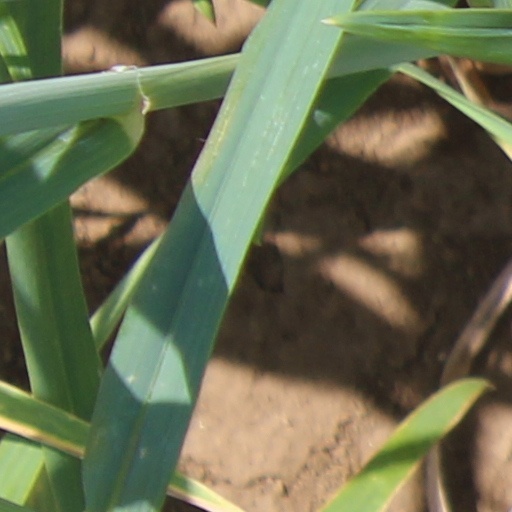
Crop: wheat